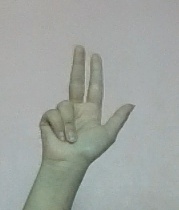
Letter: al